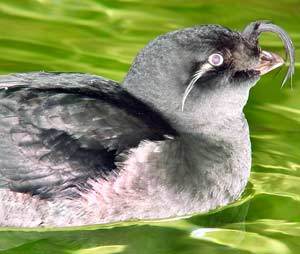
gray and black feathered bird with feathers hanging under the eyes.
this is a white and black bird with a small pointy beak and a white eye.
a small sized bird that has multiple tones of grey and a short pointed billthe bird is a reflective grey color, with black primary wings and a small, triangular beak.
the bird has a white body and grey breast with black feathers along its back and wings.
this gray bird has a short, pointed beak and a white line going down from its eye.
this particular bird has white sides and white eye rings
this bird is gray and black in color, with a stubby beak.
this bird has wings that are black and has a short billwith an unusual white nape and stunning white eyering color
Species: Crested Auklet